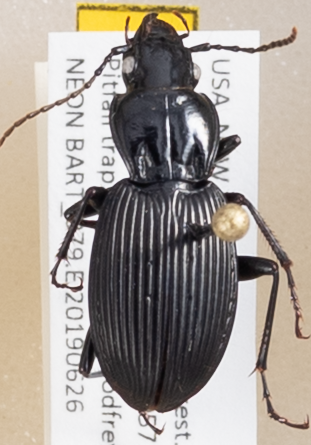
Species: Pterostichus lachrymosus
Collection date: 2019-06-26
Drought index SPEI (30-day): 0.362
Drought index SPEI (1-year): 1.22
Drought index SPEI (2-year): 0.998